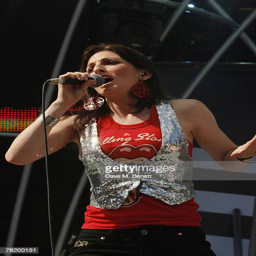
folk rock artist performs during holiday